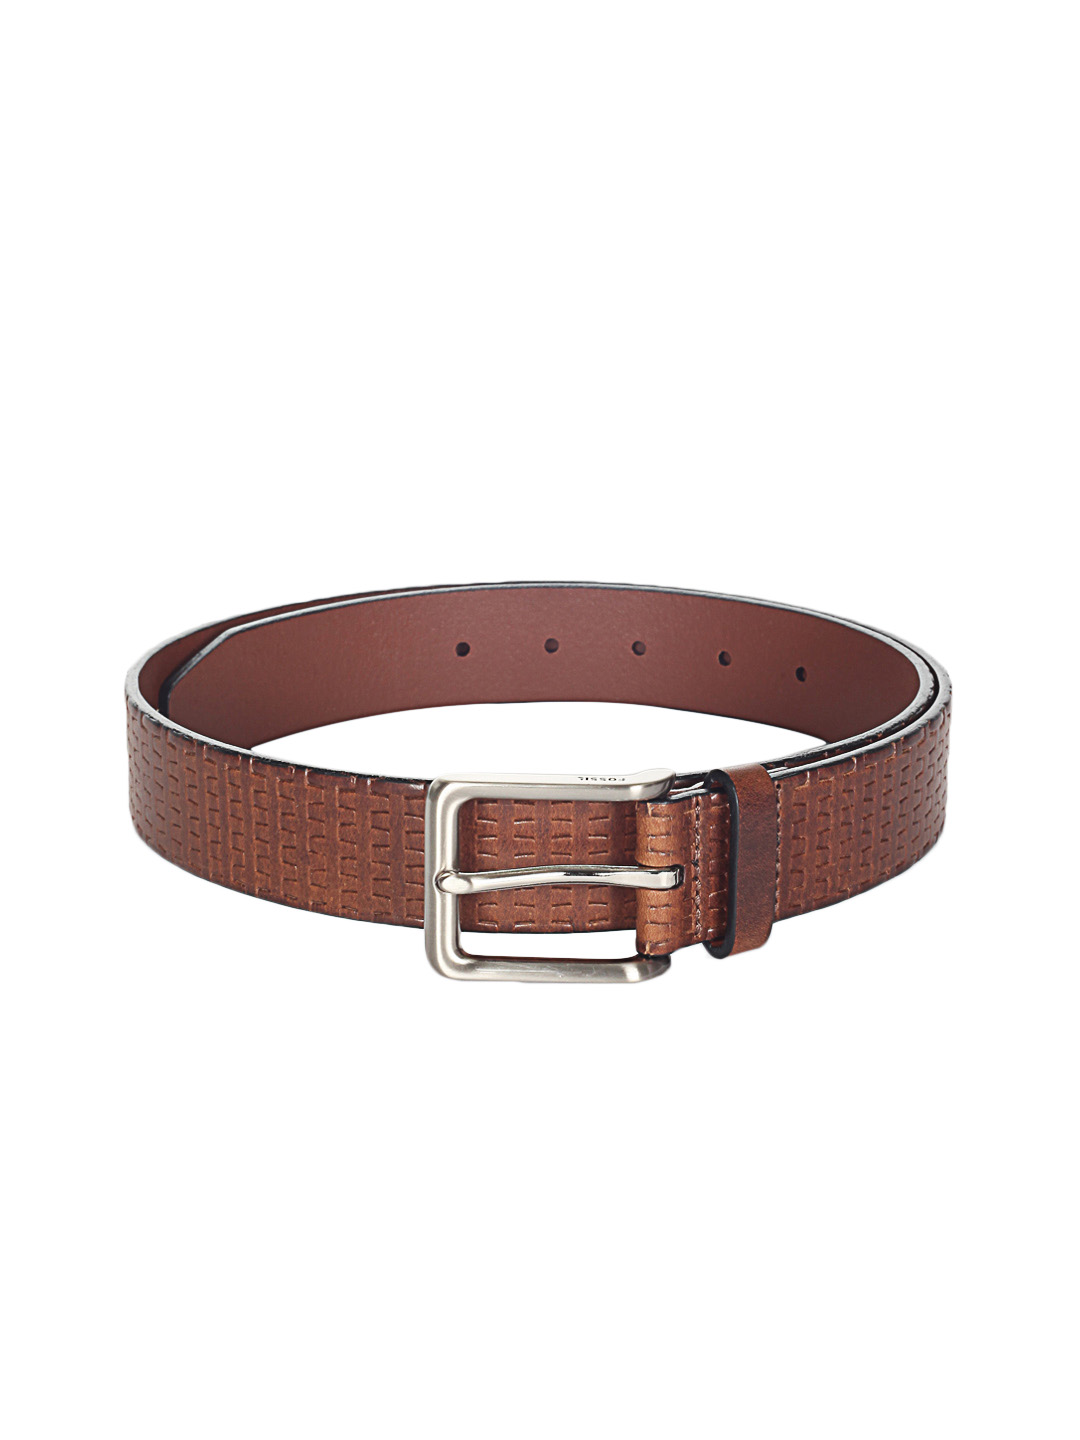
Fossil Men Brown Ashton Belt
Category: Accessories / Belts / Belts
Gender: Men
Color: Brown
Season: Summer 2012
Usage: Casual